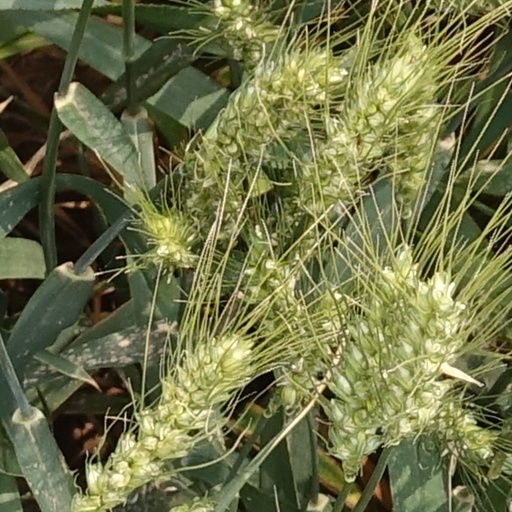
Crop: wheat